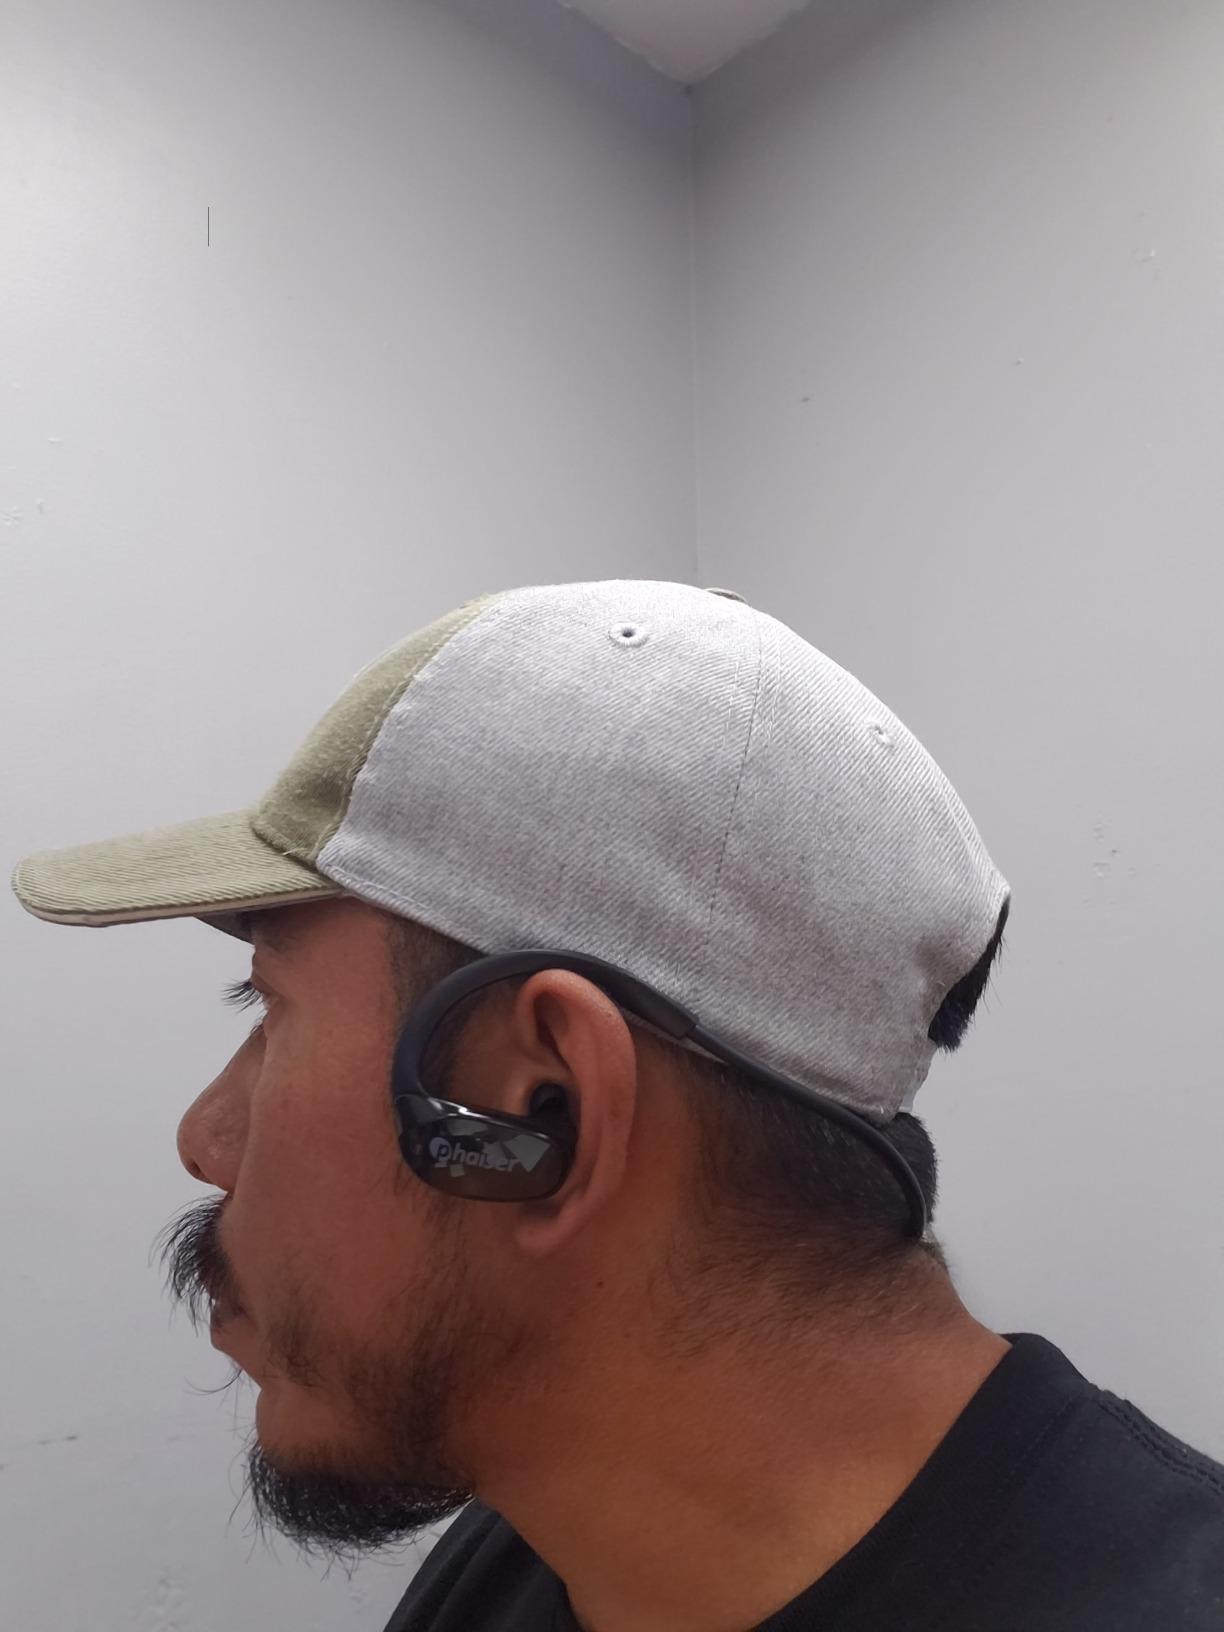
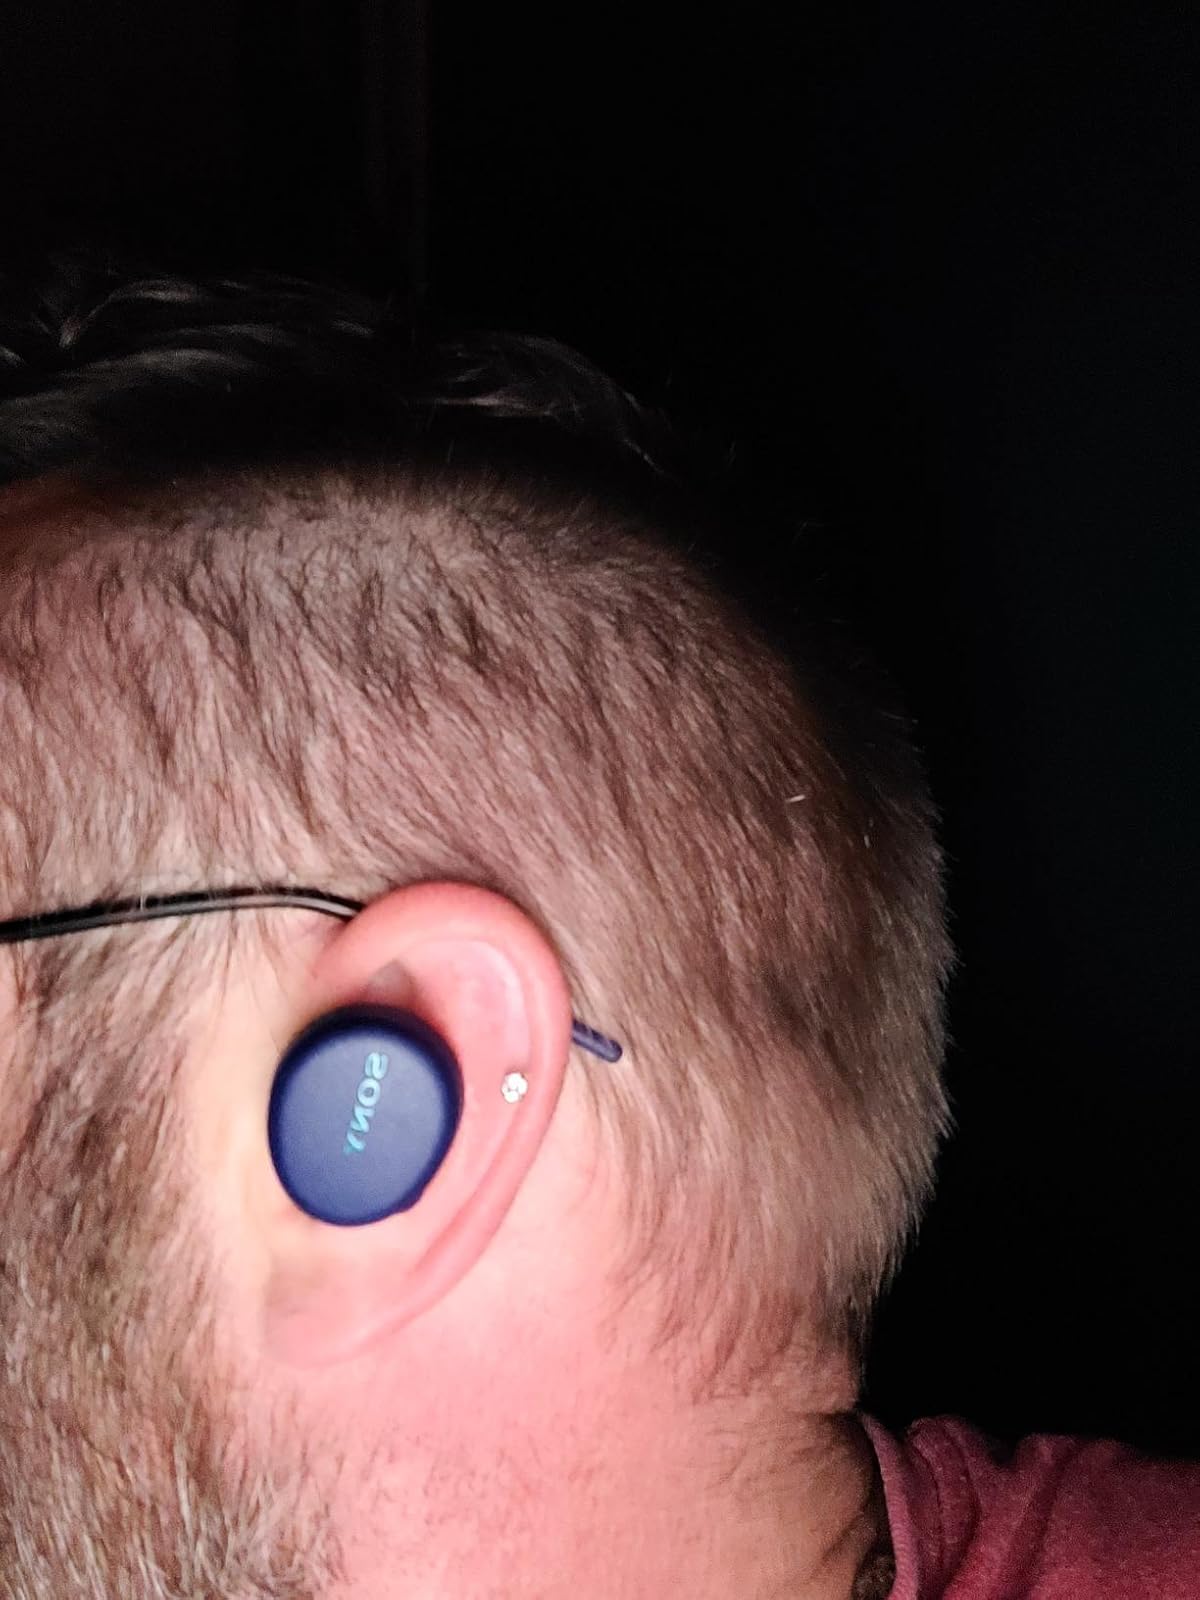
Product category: earbuds
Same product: no